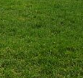
Surface type: grass